Altteureu Airfield

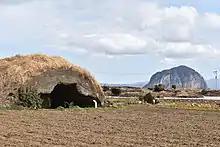
Hangars at the base (2018)

A TACAN facility was built on the base, now known as "Altteureu Airfield", during the early 1960s. Alddreu was handed over by the USAF to the ROKAF in the later part of that decade. The base continues to be owned by the Korean Air Force but has been largely leased to civilians since the time of the handover, with most of the site being currently used as potato fields, though a large number of pre- and post-war facilities are still intact to one degree or another. These include 19 (out of an original 20) World War II aircraft bunkers, and a 1,400-meter grass runway which is still in use as a reserve airstrip by the ROKAF.